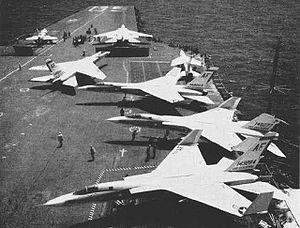
Créés peu après l'invention de l'aviation militaire pendant la Première Guerre mondiale, les porte-avions ont d'abord été considérés comme des bâtiments auxiliaires et n'ont joué un rôle majeur dans la guerre navale qu'à partir de la Seconde Guerre mondiale. Il a fallu l'attaque de Pearl Harbor de décembre 1941 pour démontrer la supériorité de l'aviation embarquée sur la grosse artillerie des navires de ligne, grâce à sa portée incomparablement plus grande pour une force de frappe équivalente. La bataille de la mer de Corail, en mai 1942, est le premier affrontement uniquement aéronaval de l'histoire, dans lequel les forces navales japonaises et américaines s'affrontèrent par avions interposés sans jamais être à portée de canon. En 1944-45, les plus grands cuirassés japonais jamais construits coulent sous les attaques de l'aviation embarquée américaine.